Saraiki language

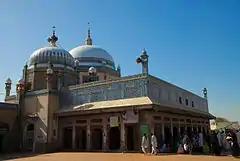
Tomb of Sufi poet Khwaja Ghulam Farid

The language, partly codified during the British Raj, derived its emotional attraction from the poetry of the Sufi saint, Khawaja Ghulam Farid, who has become an identity symbol. His poems, known as Kafi are still famous.